Nikolay Alexeyev

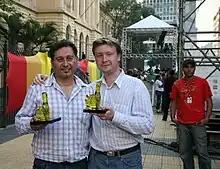
Alexeyev and Jerry Levinson from Jerusalem with the São Paulo awards, May 2008.

Since 2005, Alexeyev earned his reputation in gay activism as a person who would not compromise on his ideals and who will not give up on his fights for LGBT rights in Russia and other countries. The leading French gay and lesbian magazine "Tetu" called him in March 2009 "l'activiste le plus acharné du continent" which could be translated into English as "the most stubbornly persistent activist on the continent" In December 2010 leading American gay magazine "The Advocate" called Alexeyev "the most visible crusader in his country".